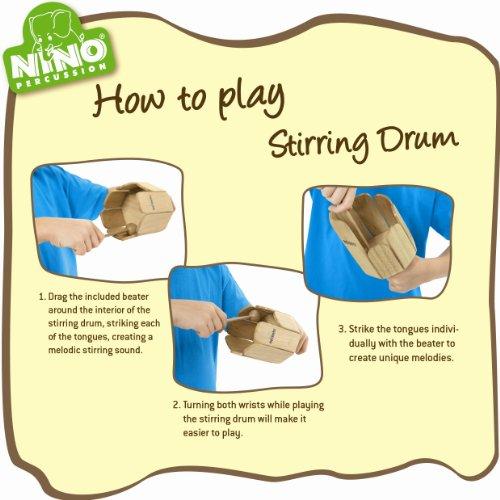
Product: Nino Percussion NINO556 Wood Stirring Drum With Handle & Beater, Natural Finish
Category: Toys & Games | Learning & Education | Musical Instruments | Drums & Percussion
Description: Includes wooden beater: the Nino wood stirring drum comes with a matching beater to get the proper sound from the instrument.
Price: $16.99